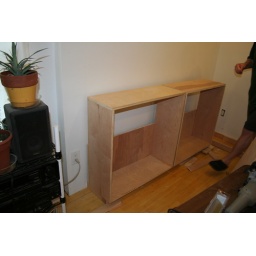
The cabinets on the side wall are 11-3/4&amp;quot; deep, floor to ceiling, built in two interlocking segments.